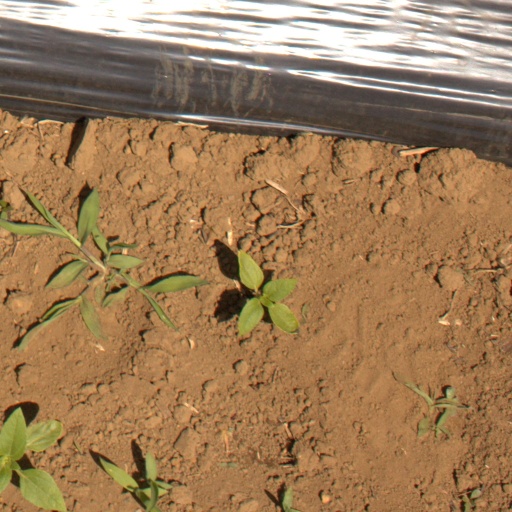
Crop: Jerusalem artichoke